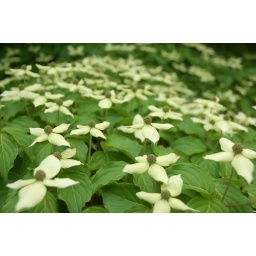
Arnold Arboretum, 18 May 2010: White flowers blooming on a tree near the top of Bussey Hill